LaRouche movement

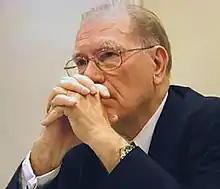
Lyndon LaRouche (1922–2019), the namesake and founder of the movement

The LaRouche movement is a political and cultural network promoting the late Lyndon LaRouche and his ideas. It has included many organizations and companies around the world, which campaign, gather information and publish books and periodicals. LaRouche-aligned organizations include the National Caucus of Labor Committees, the Schiller Institute, the Worldwide LaRouche Youth Movement and, formerly, the U.S. Labor Party. The LaRouche movement has been called "cult-like" by "The New York Times".